Kertomenanggal railway station

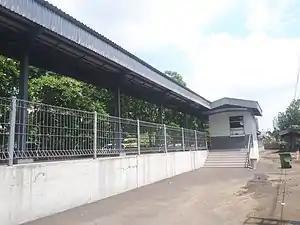
Kertomenanggal Station

Kertomenanggal Station (KTL) is an inactive railway station located in Menanggal, Gayungan, Surabaya. This station is included in the Operation Area VIII Surabaya and is a railway station that is located in the southernmost city of Surabaya.